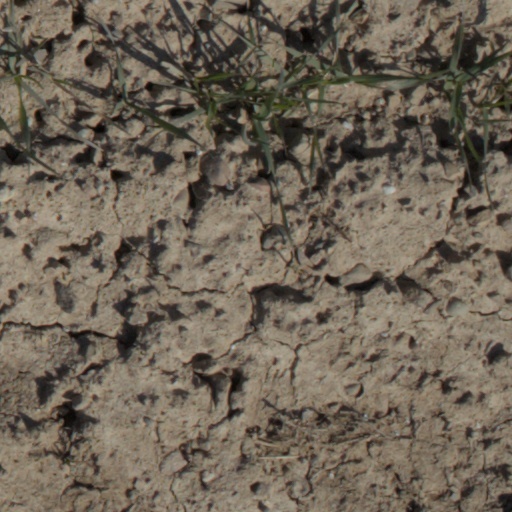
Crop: wheat